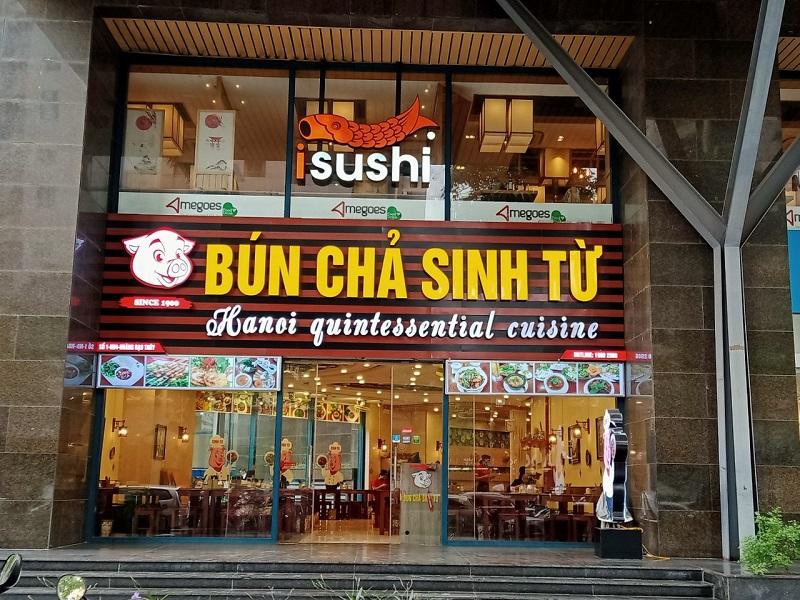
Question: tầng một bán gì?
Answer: tầng một bán bún chả